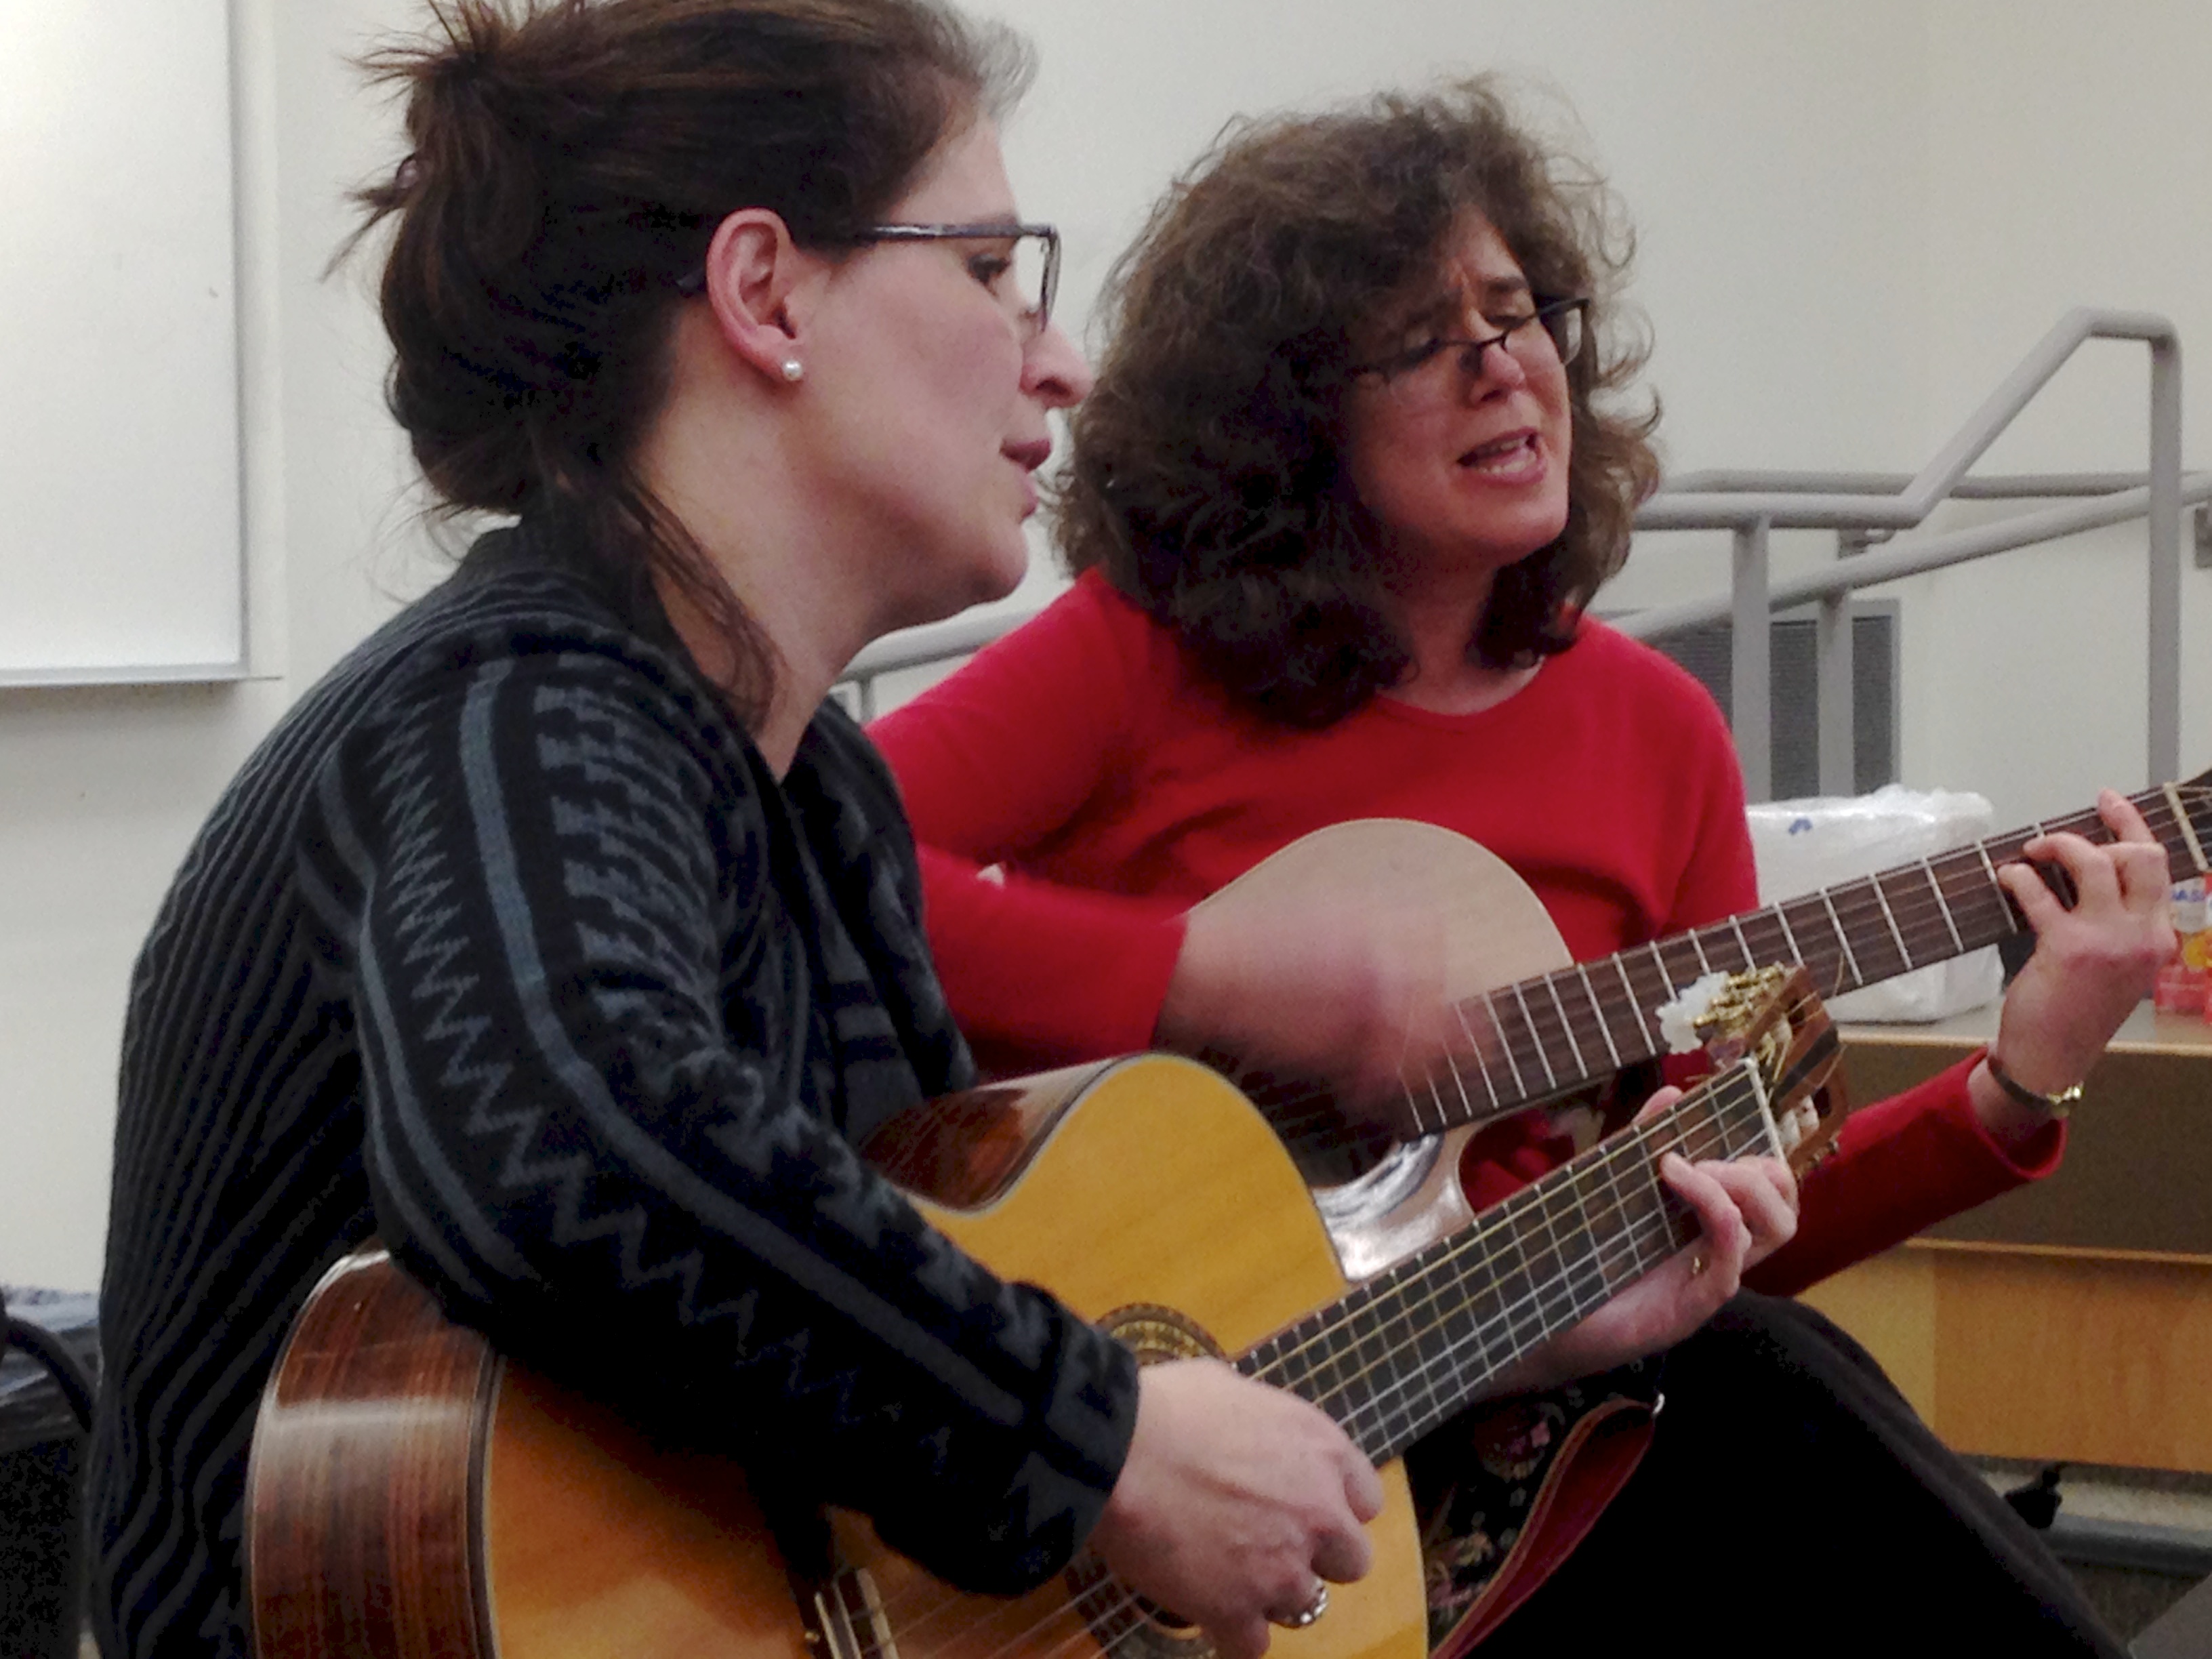
guitarist, musician, guitar, bass guitar, string instrument, music, bassist, plucked string instruments, entertainment, singing, musical instrument